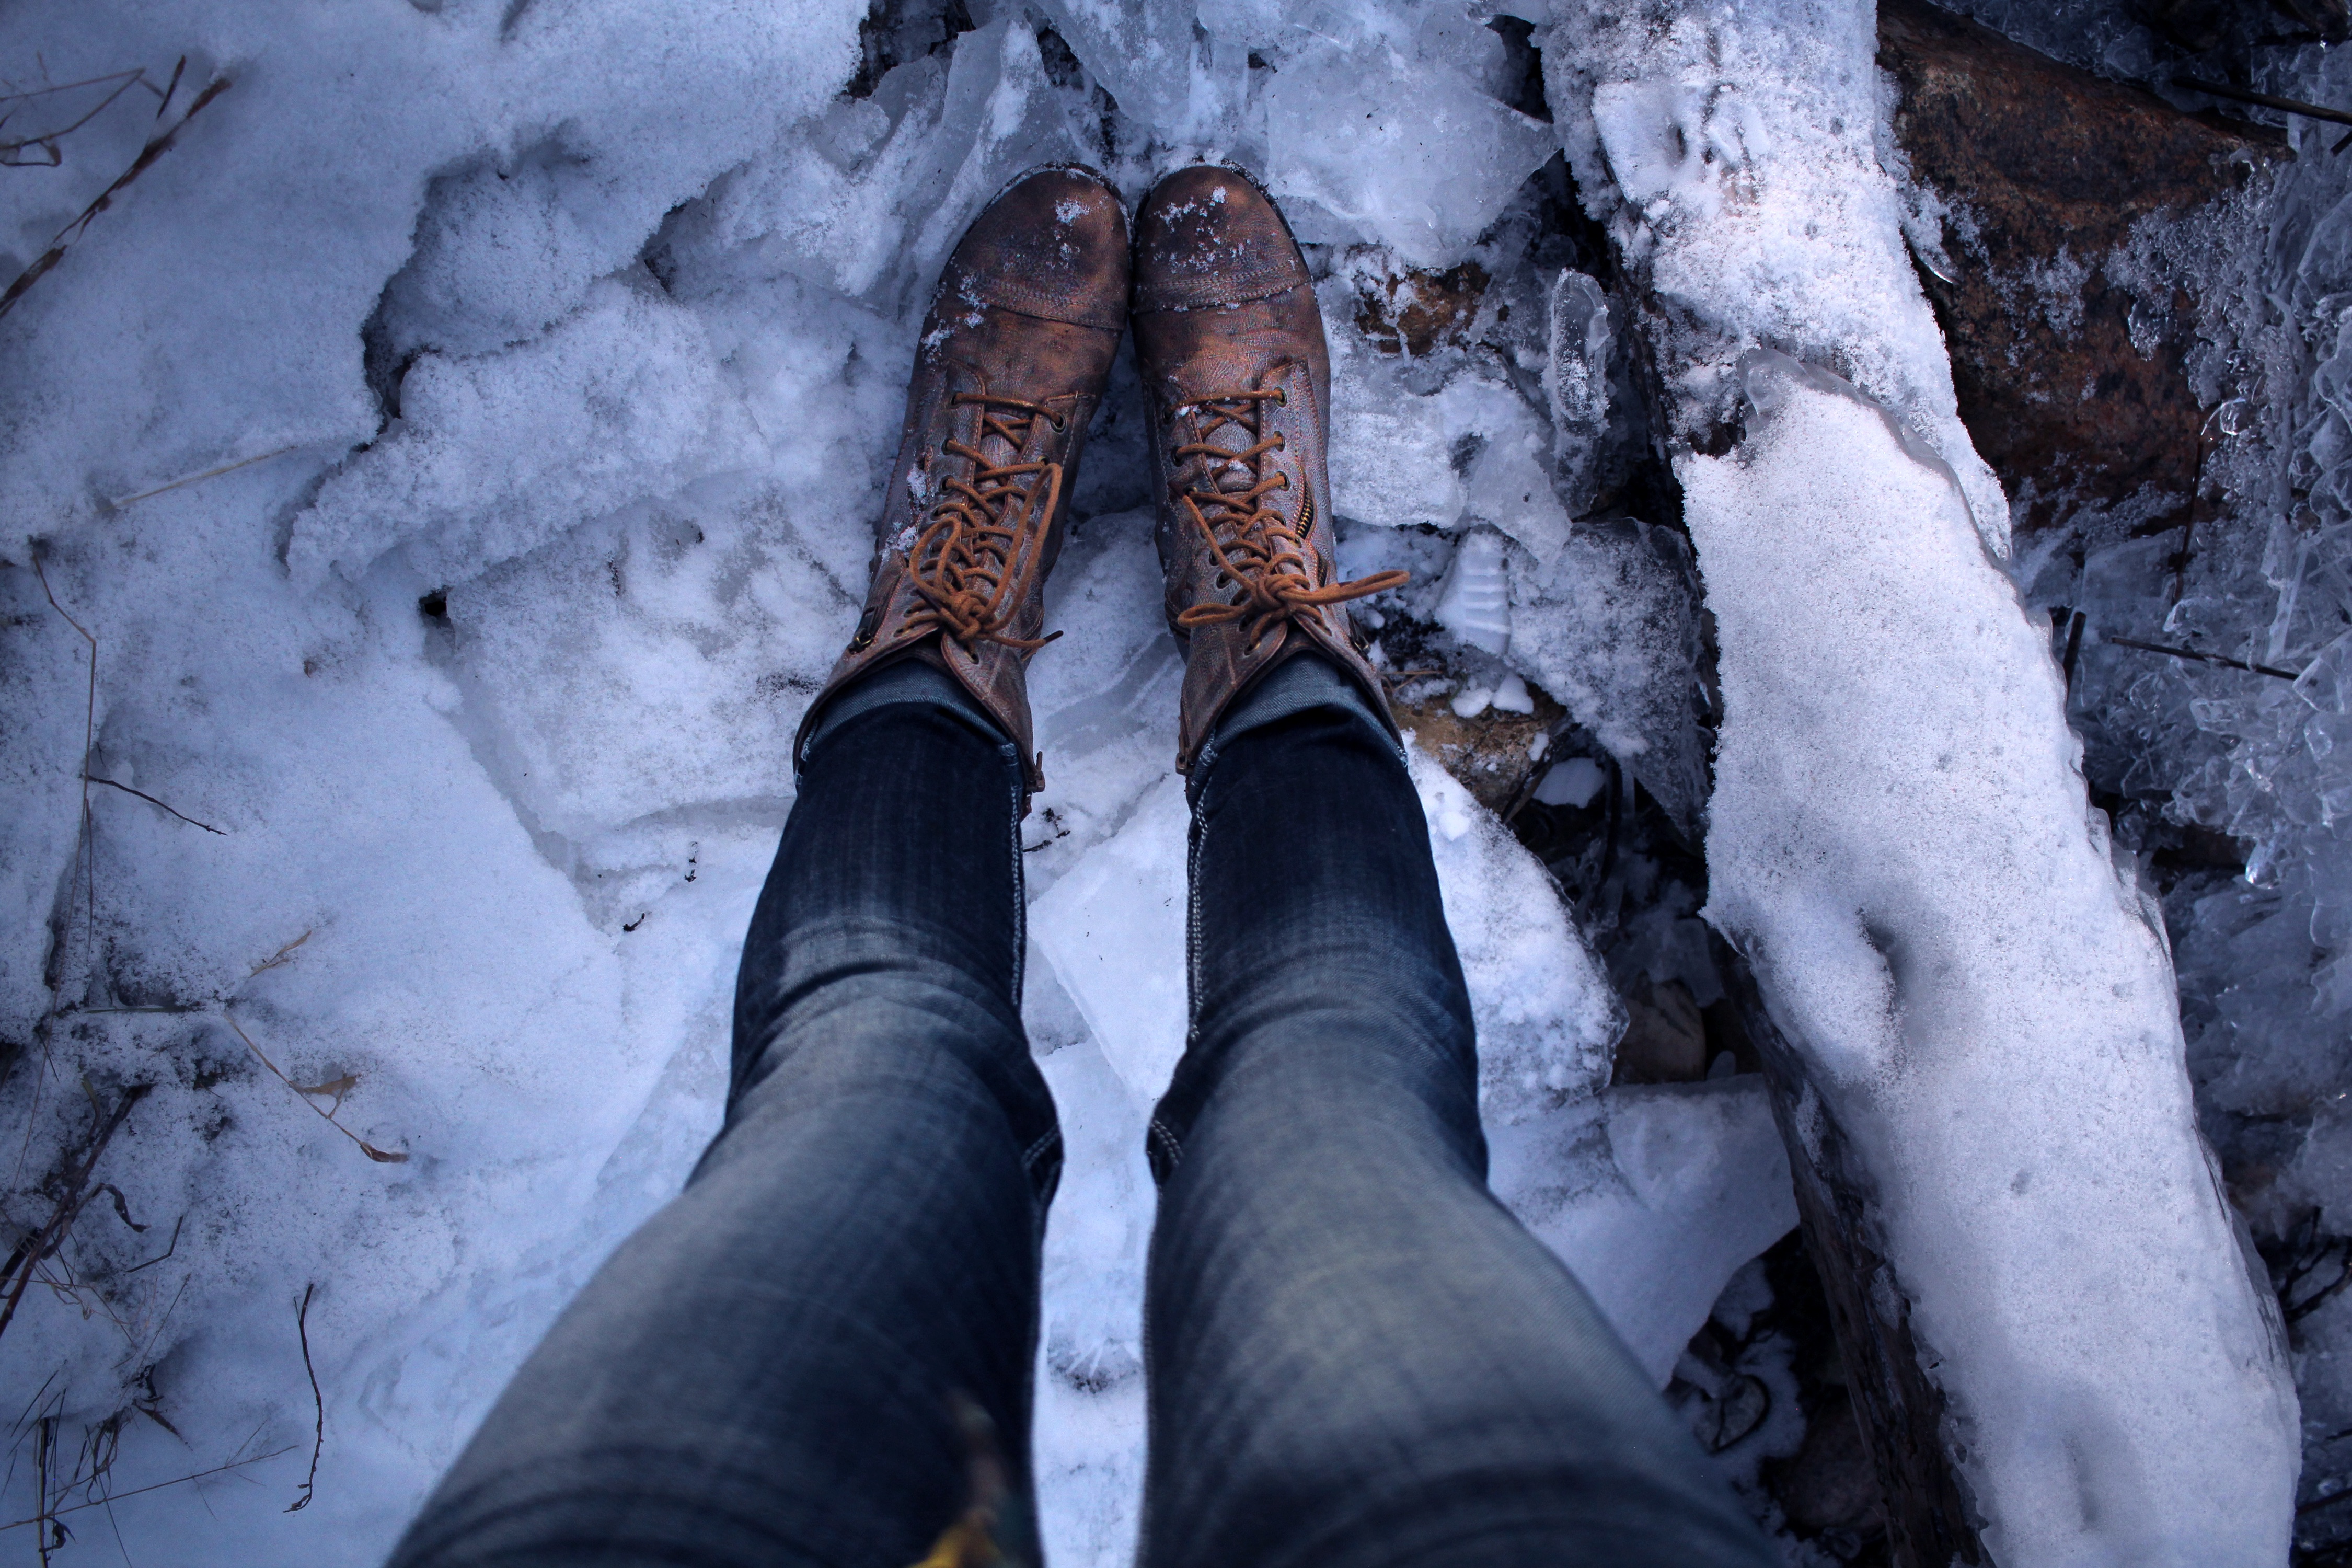
hand, snow, winter, adventure, leg, ice, spring, weather, season, footwear, freezing